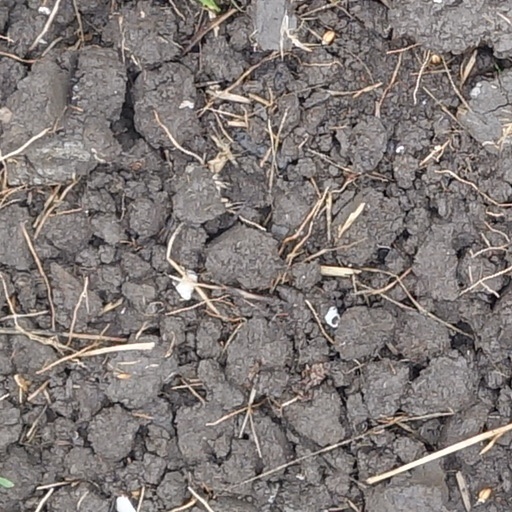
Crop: wheat